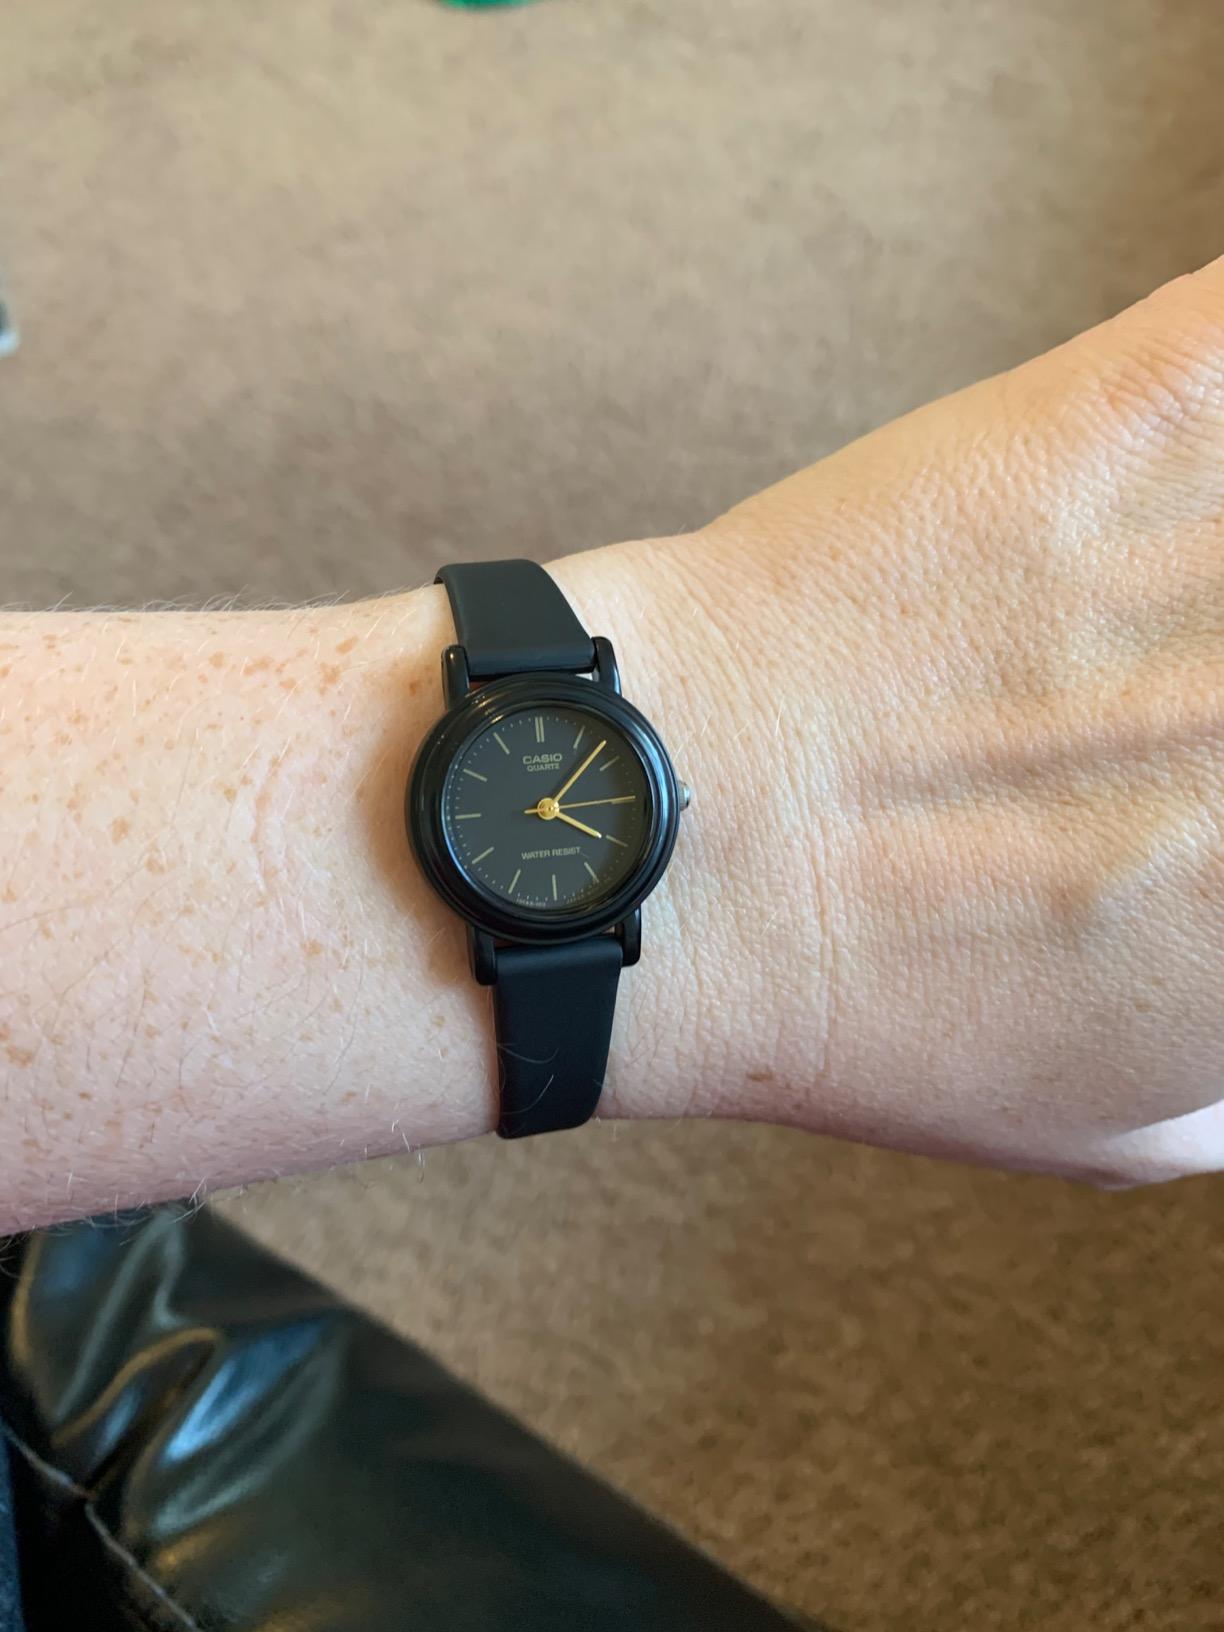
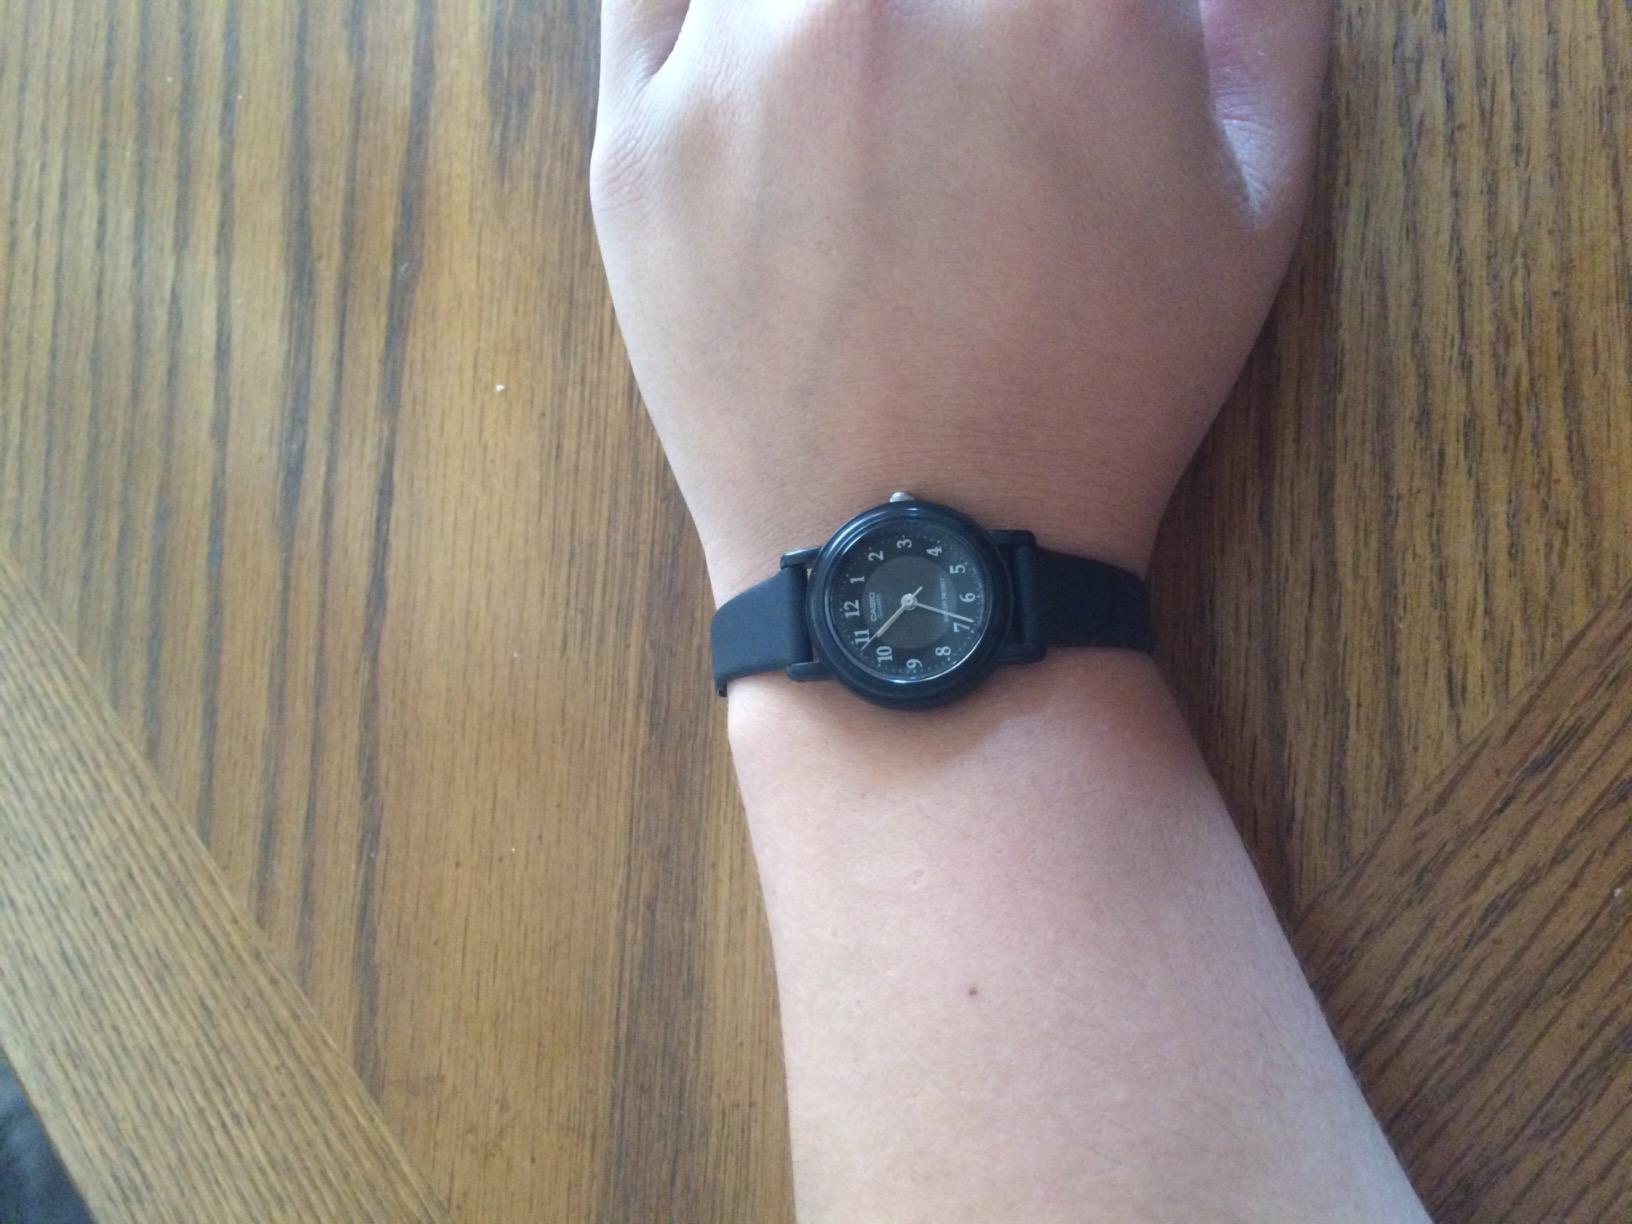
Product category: accessories_watch
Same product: no